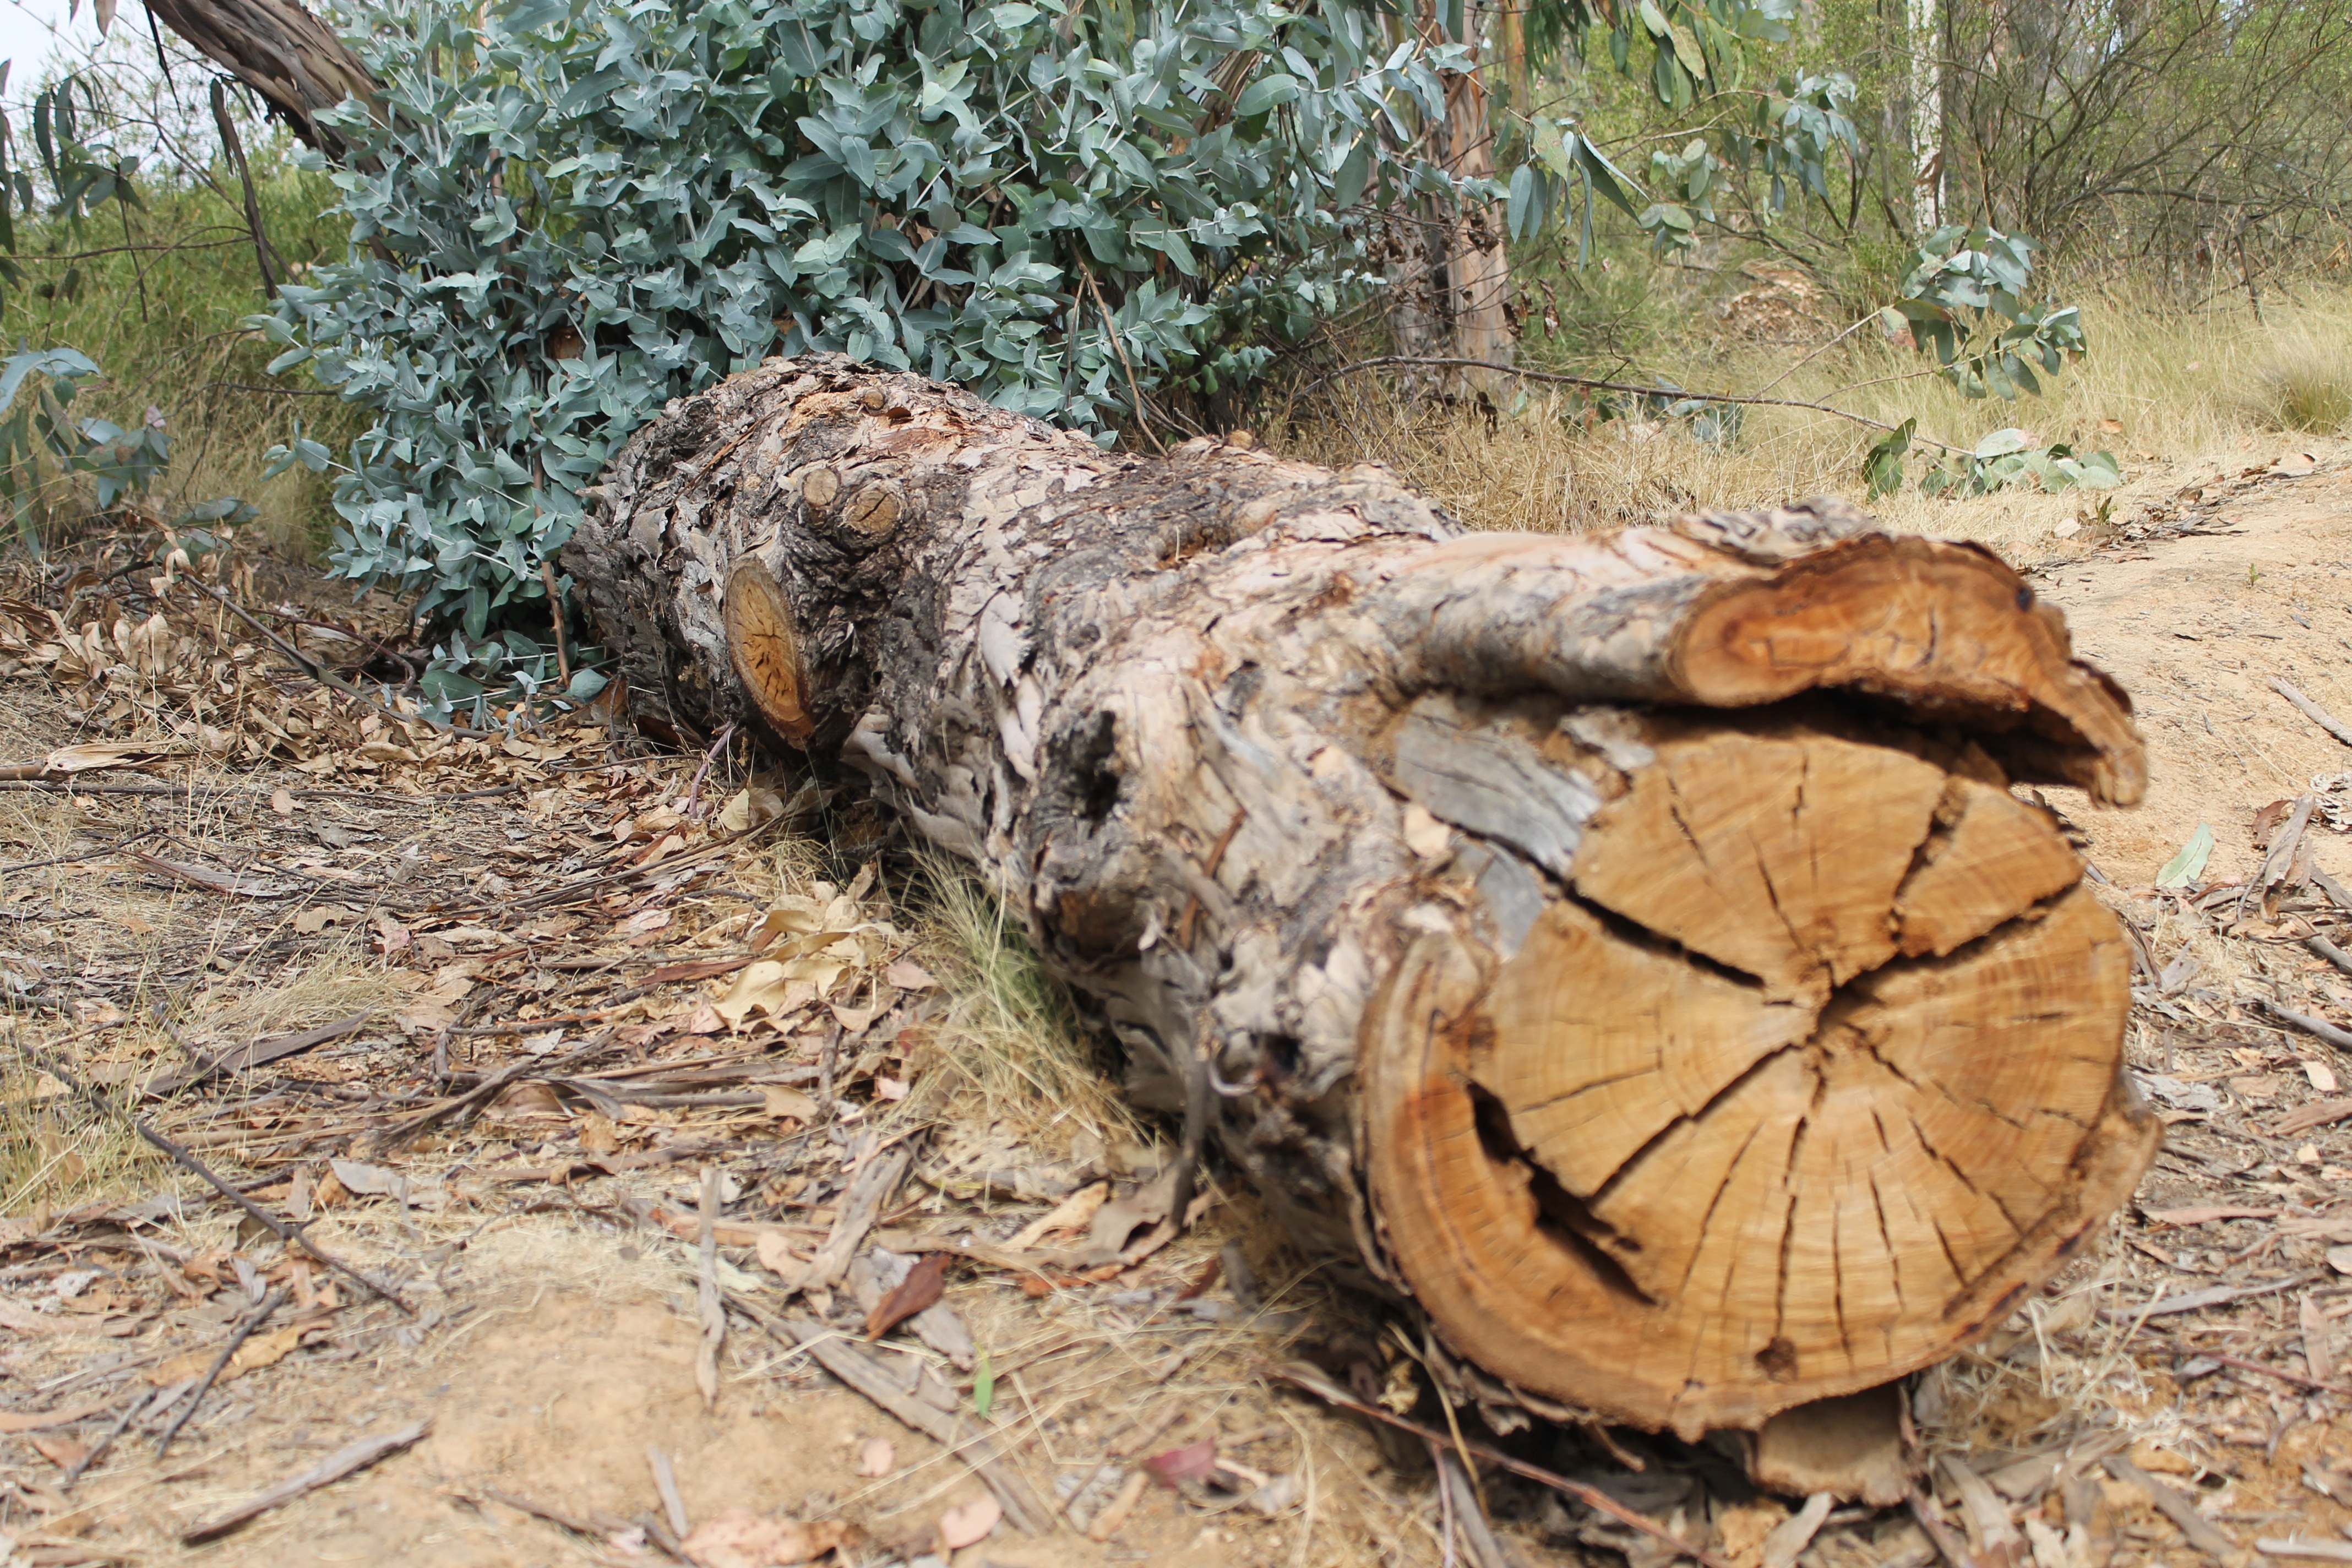
tree, plant, wood, trunk, soil, tree stump, woody plant, chainsaw carving